Pintupi Nine

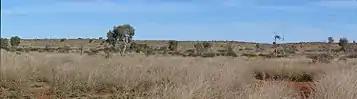
Gibson Desert

The Pintupi Nine are a group of nine Pintupi people who remained unaware of European colonisation of Australia and lived a traditional desert-dwelling life in Australia's Gibson Desert until 1984, when they made contact with their relatives near Kiwirrkurra. They are sometimes also referred to as "the lost tribe". The group were hailed as "the last nomads" in the international press when they left their nomadic life in October 1984.